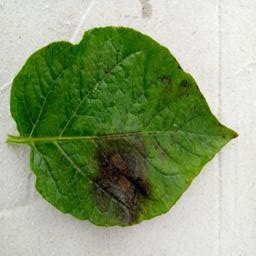
Etiqueta: Late Blight